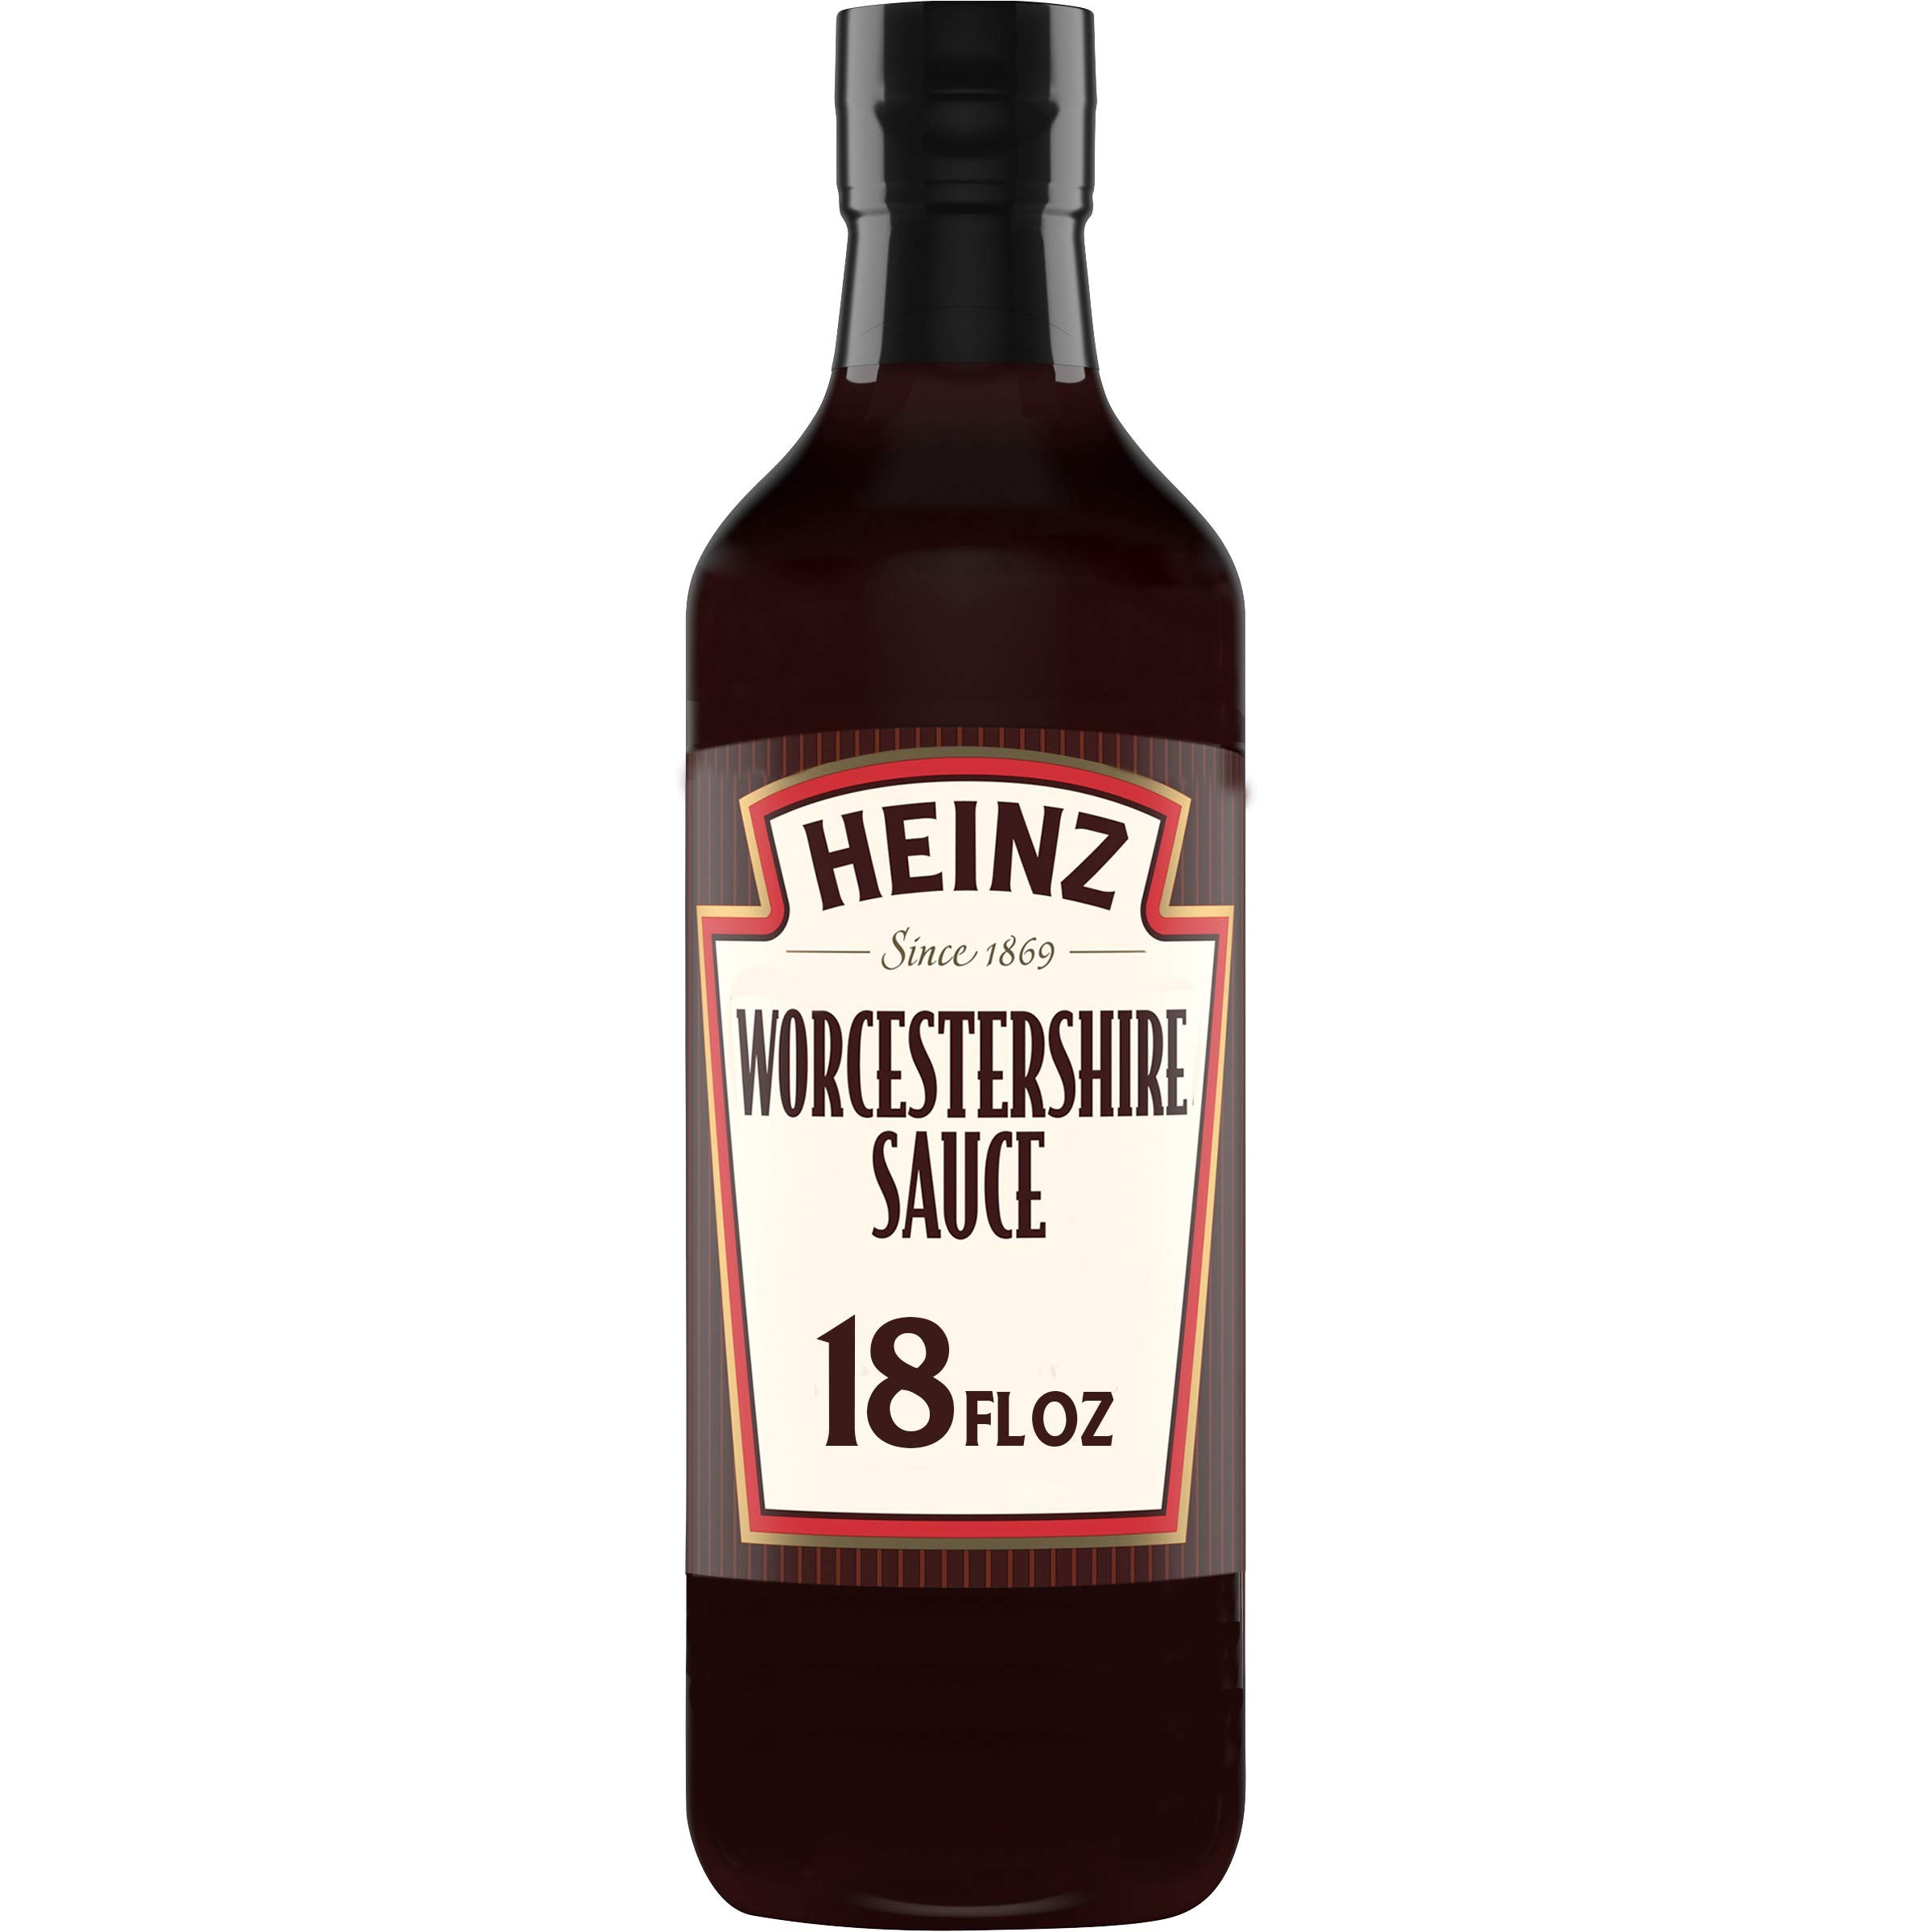
Item Name: Heinz Worcestershire Sauce (18 fl oz Bottle)
Bullet Point 1: One 18 fl. oz. bottle of Heinz Worcestershire Sauce
Bullet Point 2: Heinz Worcestershire Sauce uses aged high-quality ingredients for a rich, smooth flavor
Bullet Point 3: This Worcestershire Sauce offers a tangy, flavorful addition to your seasoning options
Bullet Point 4: Ready-to-use sauce is ideal for seasoning, cooking and marinating meat and other foods
Bullet Point 5: Contains 0 calories and 0 grams of fat per serving
Value: 18.0
Unit: Ounce

Price: 2.645